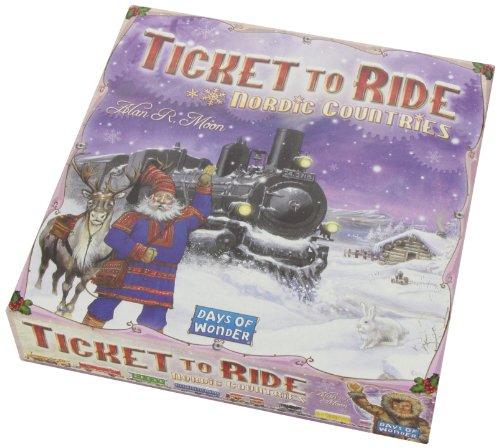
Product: Ticket to Ride: Nordic Countries
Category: Toys & Games | Games & Accessories | Board Games
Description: Limited edition North American release.
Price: $43.91
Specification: ProductDimensions:11.8x11.8x2.8inches|ItemWeight:2.9pounds|ShippingWeight:2.95pounds(Viewshippingratesandpolicies)|DomesticShipping:ItemcanbeshippedwithinU.S.|InternationalShipping:ThisitemcanbeshippedtoselectcountriesoutsideoftheU.S.LearnMore|ASIN:B001E9641K|Itemmodelnumber:DO7208|Manufacturerrecommendedage:10-14years|Discontinuedbymanufacturer:Yes